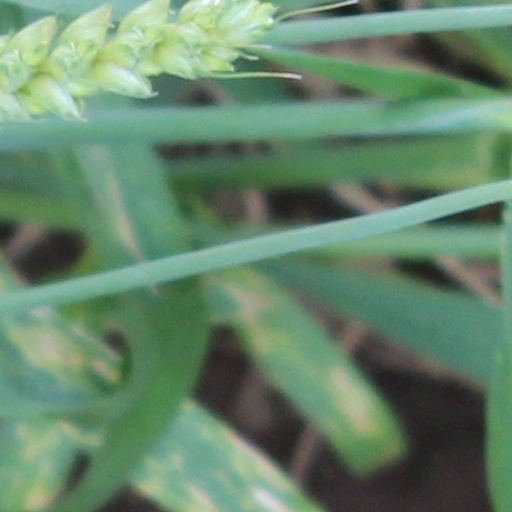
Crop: wheat